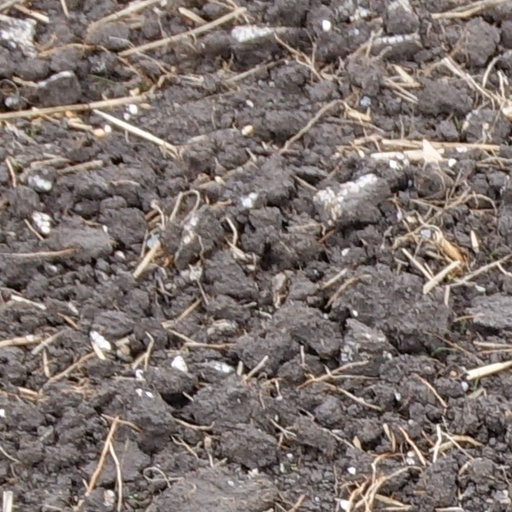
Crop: wheat